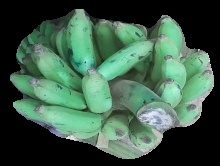
Variety: elakki-bale
Grade: grade3